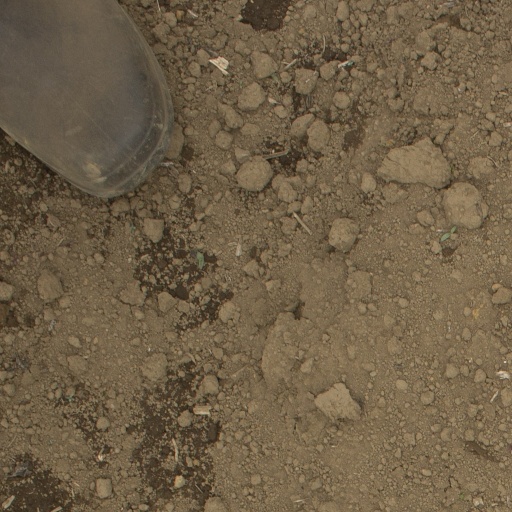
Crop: Jerusalem artichoke